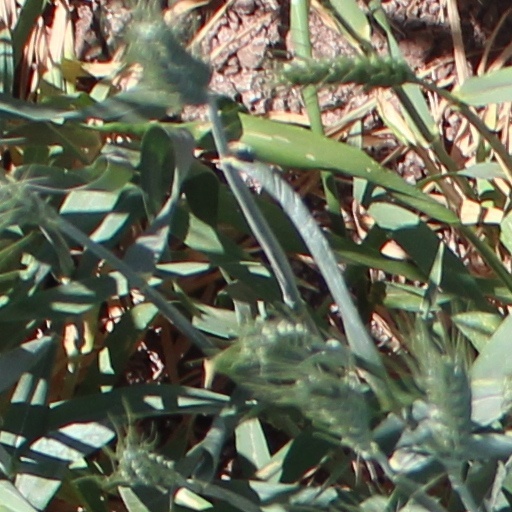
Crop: wheat